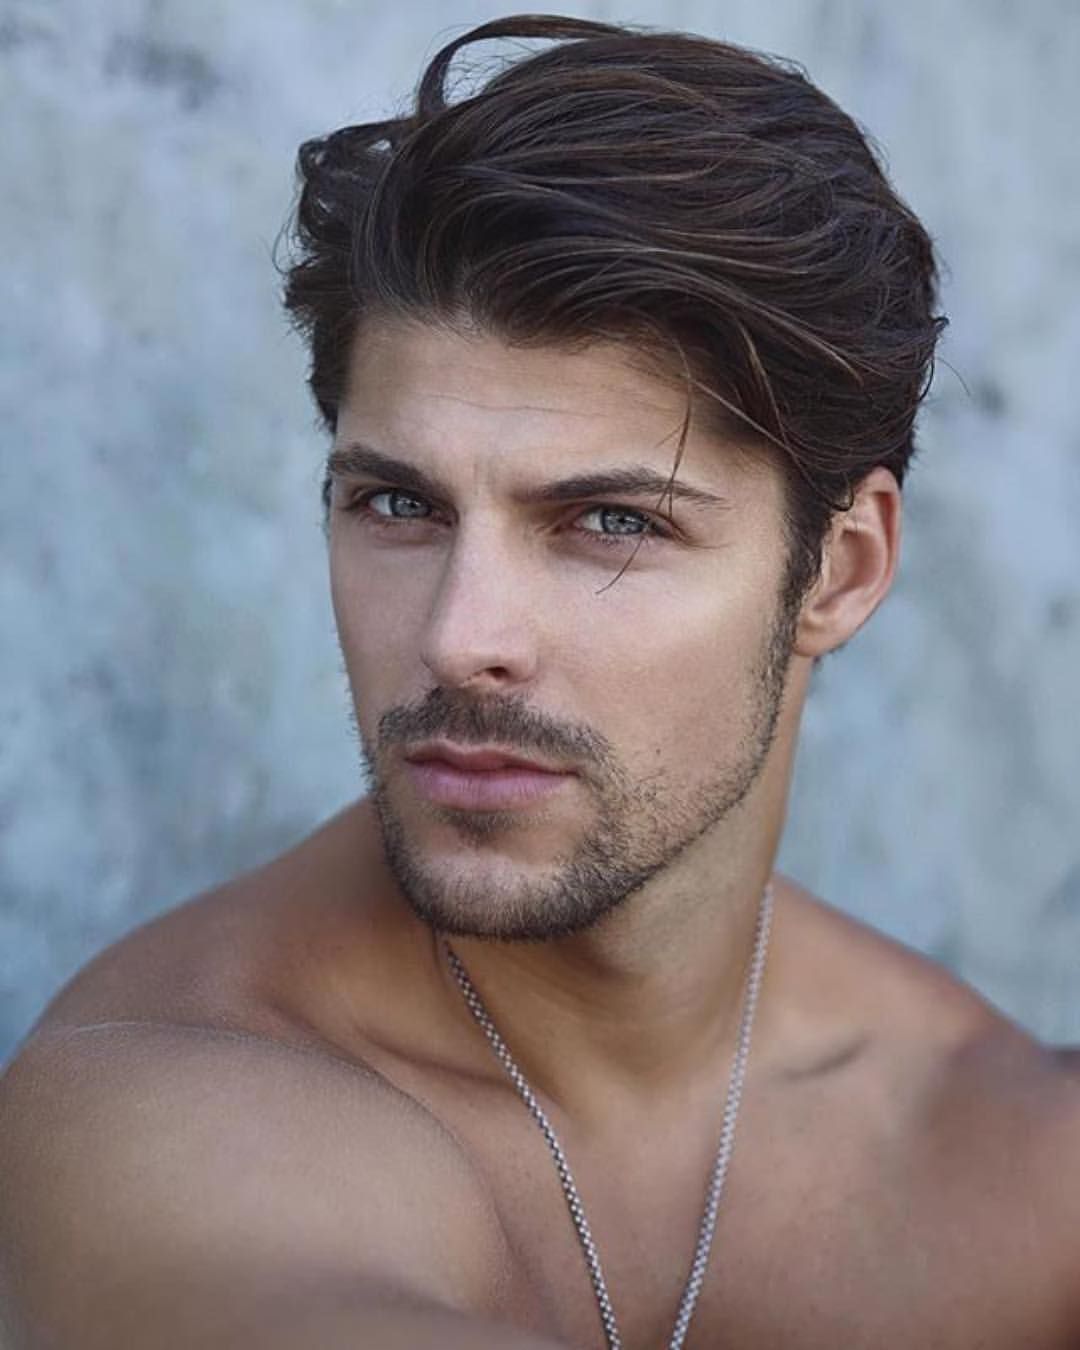
Gender: men